Ilbert Bill

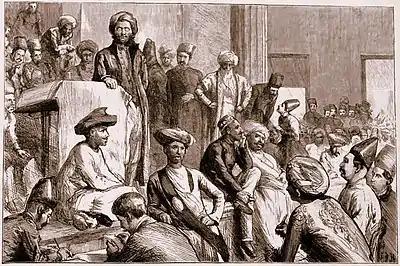
An illustration published in "The Graphic" on 25 January 1884 depicting a meeting in the Bombay Town Hall in support of the bill

The Ilbert Bill was a bill introduced to the Imperial Legislative Council (ILC) of British India on 9 February 1883 which stipulated that non-white judges could oversee cases that had white plaintiffs or defendants. It was drafted by and named after British civil servant Sir Courtenay Ilbert, then serving as the legal advisor to Council of India, which was head by Governor-General of India Lord Ripon.